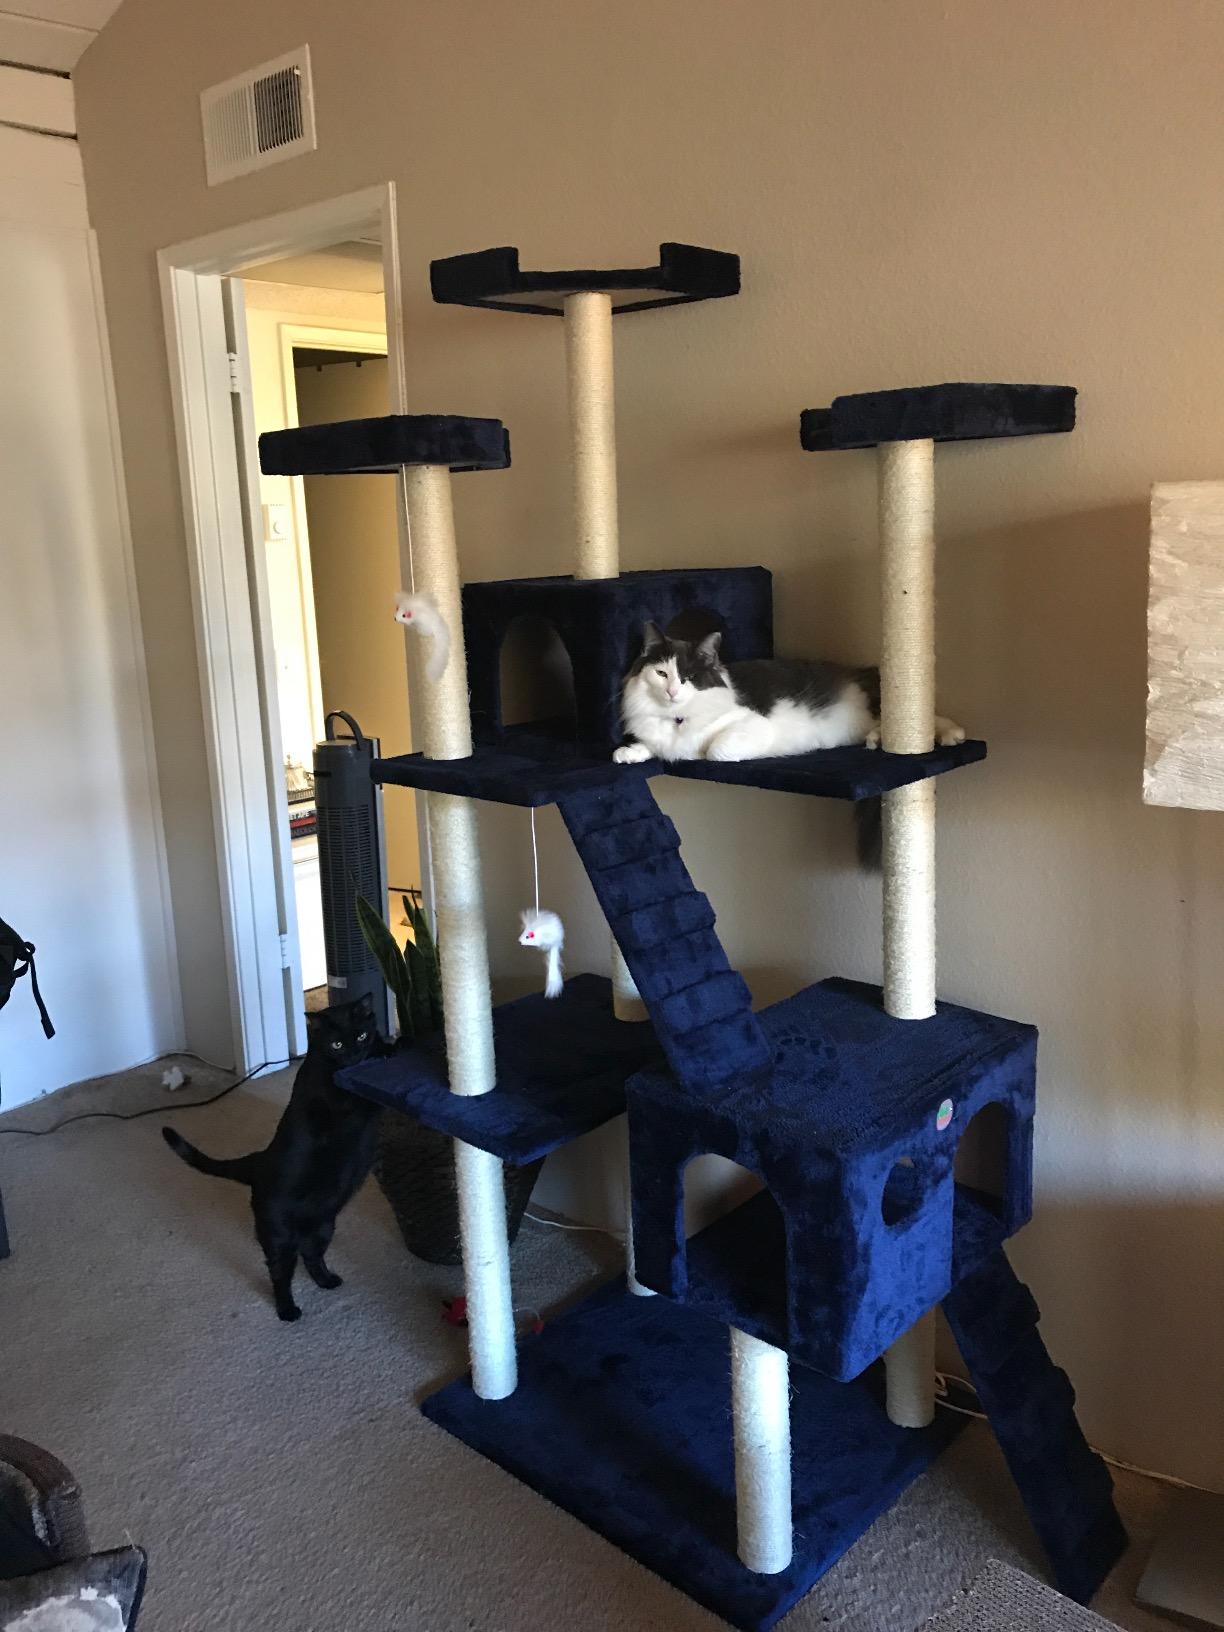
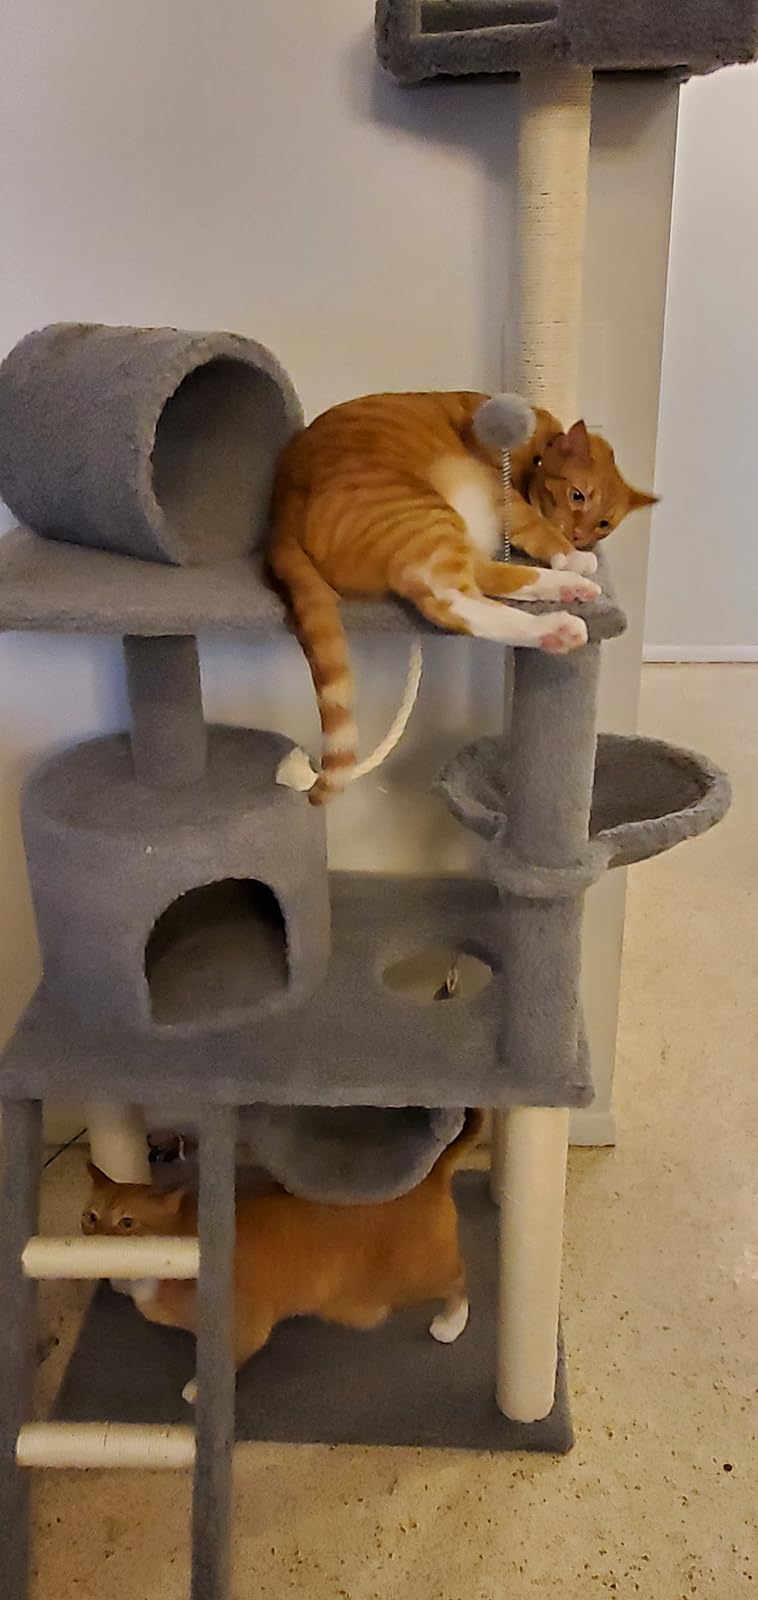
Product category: items_cat tree
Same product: no